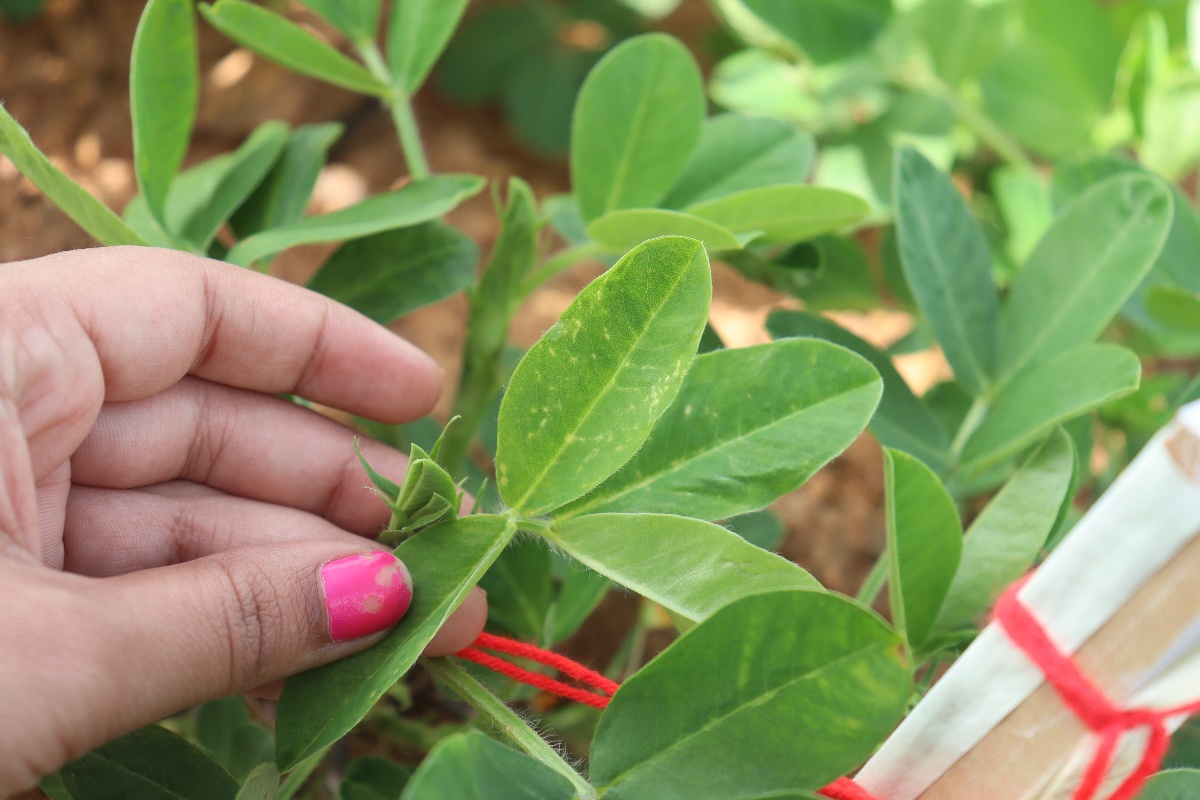
Label: early_leaf_spot